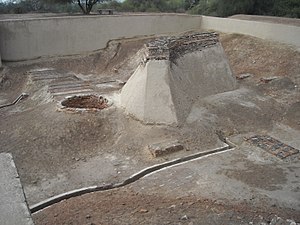
Harappa
Harappa er en by i Punjab i det nordøstlige Pakistan omkring 35 km sydøst for Sahiwal.